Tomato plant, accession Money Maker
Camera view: vertical (180 deg); turntable rotation: 240 degrees
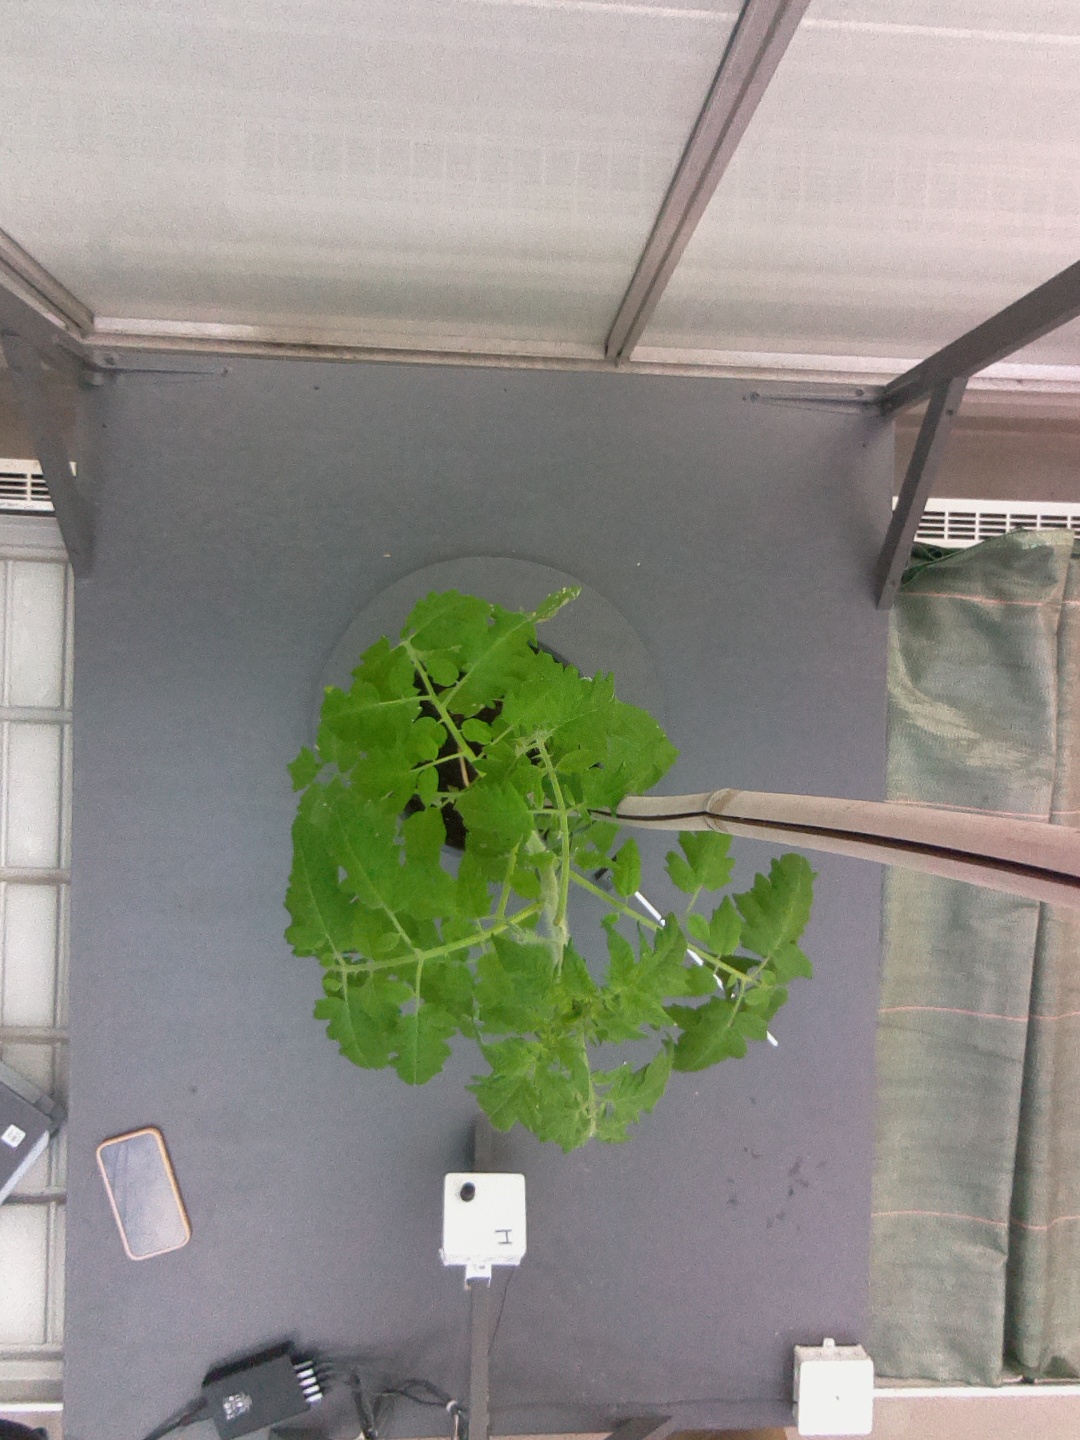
BBCH growth stage 53: 3 inflorescences visible